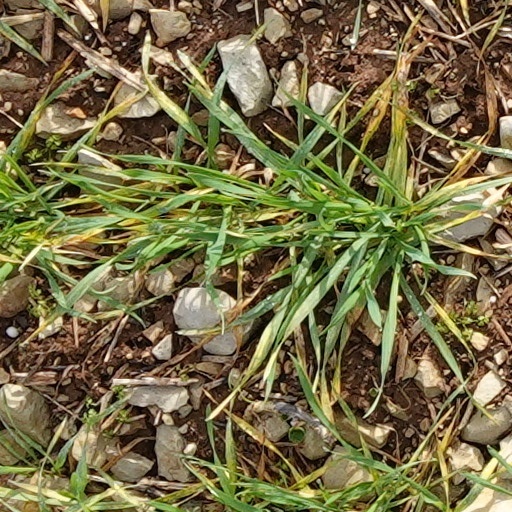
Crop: wheat